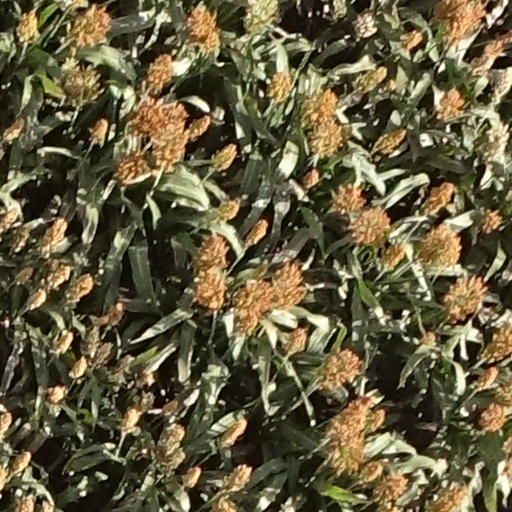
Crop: sorghum